The Bugs Bunny/Road Runner Movie

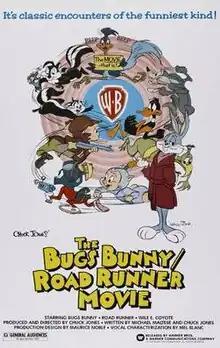

The Bugs Bunny/Road Runner Movie (originally entitled as The Great American Chase) is a 1979 American animated comedy package film directed by Chuck Jones, consisting of a compilation of classic "Looney Tunes/Merrie Melodies" shorts (specifically those that Jones himself had directed) and newly animated bridging sequences hosted by Bugs Bunny. The bridging sequences, which had been produced in 1978, show Bugs at his home, which is cantilevered over a carrot-juice waterfall (modeled on Frank Lloyd Wright's "Fallingwater" house in Bear Run, Pennsylvania). The film was released to celebrate the 40th anniversary of Bugs Bunny.